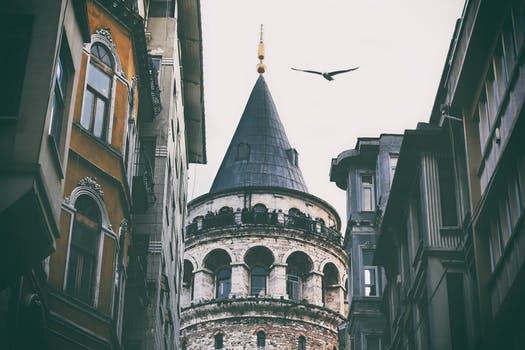
Label: No Watermark